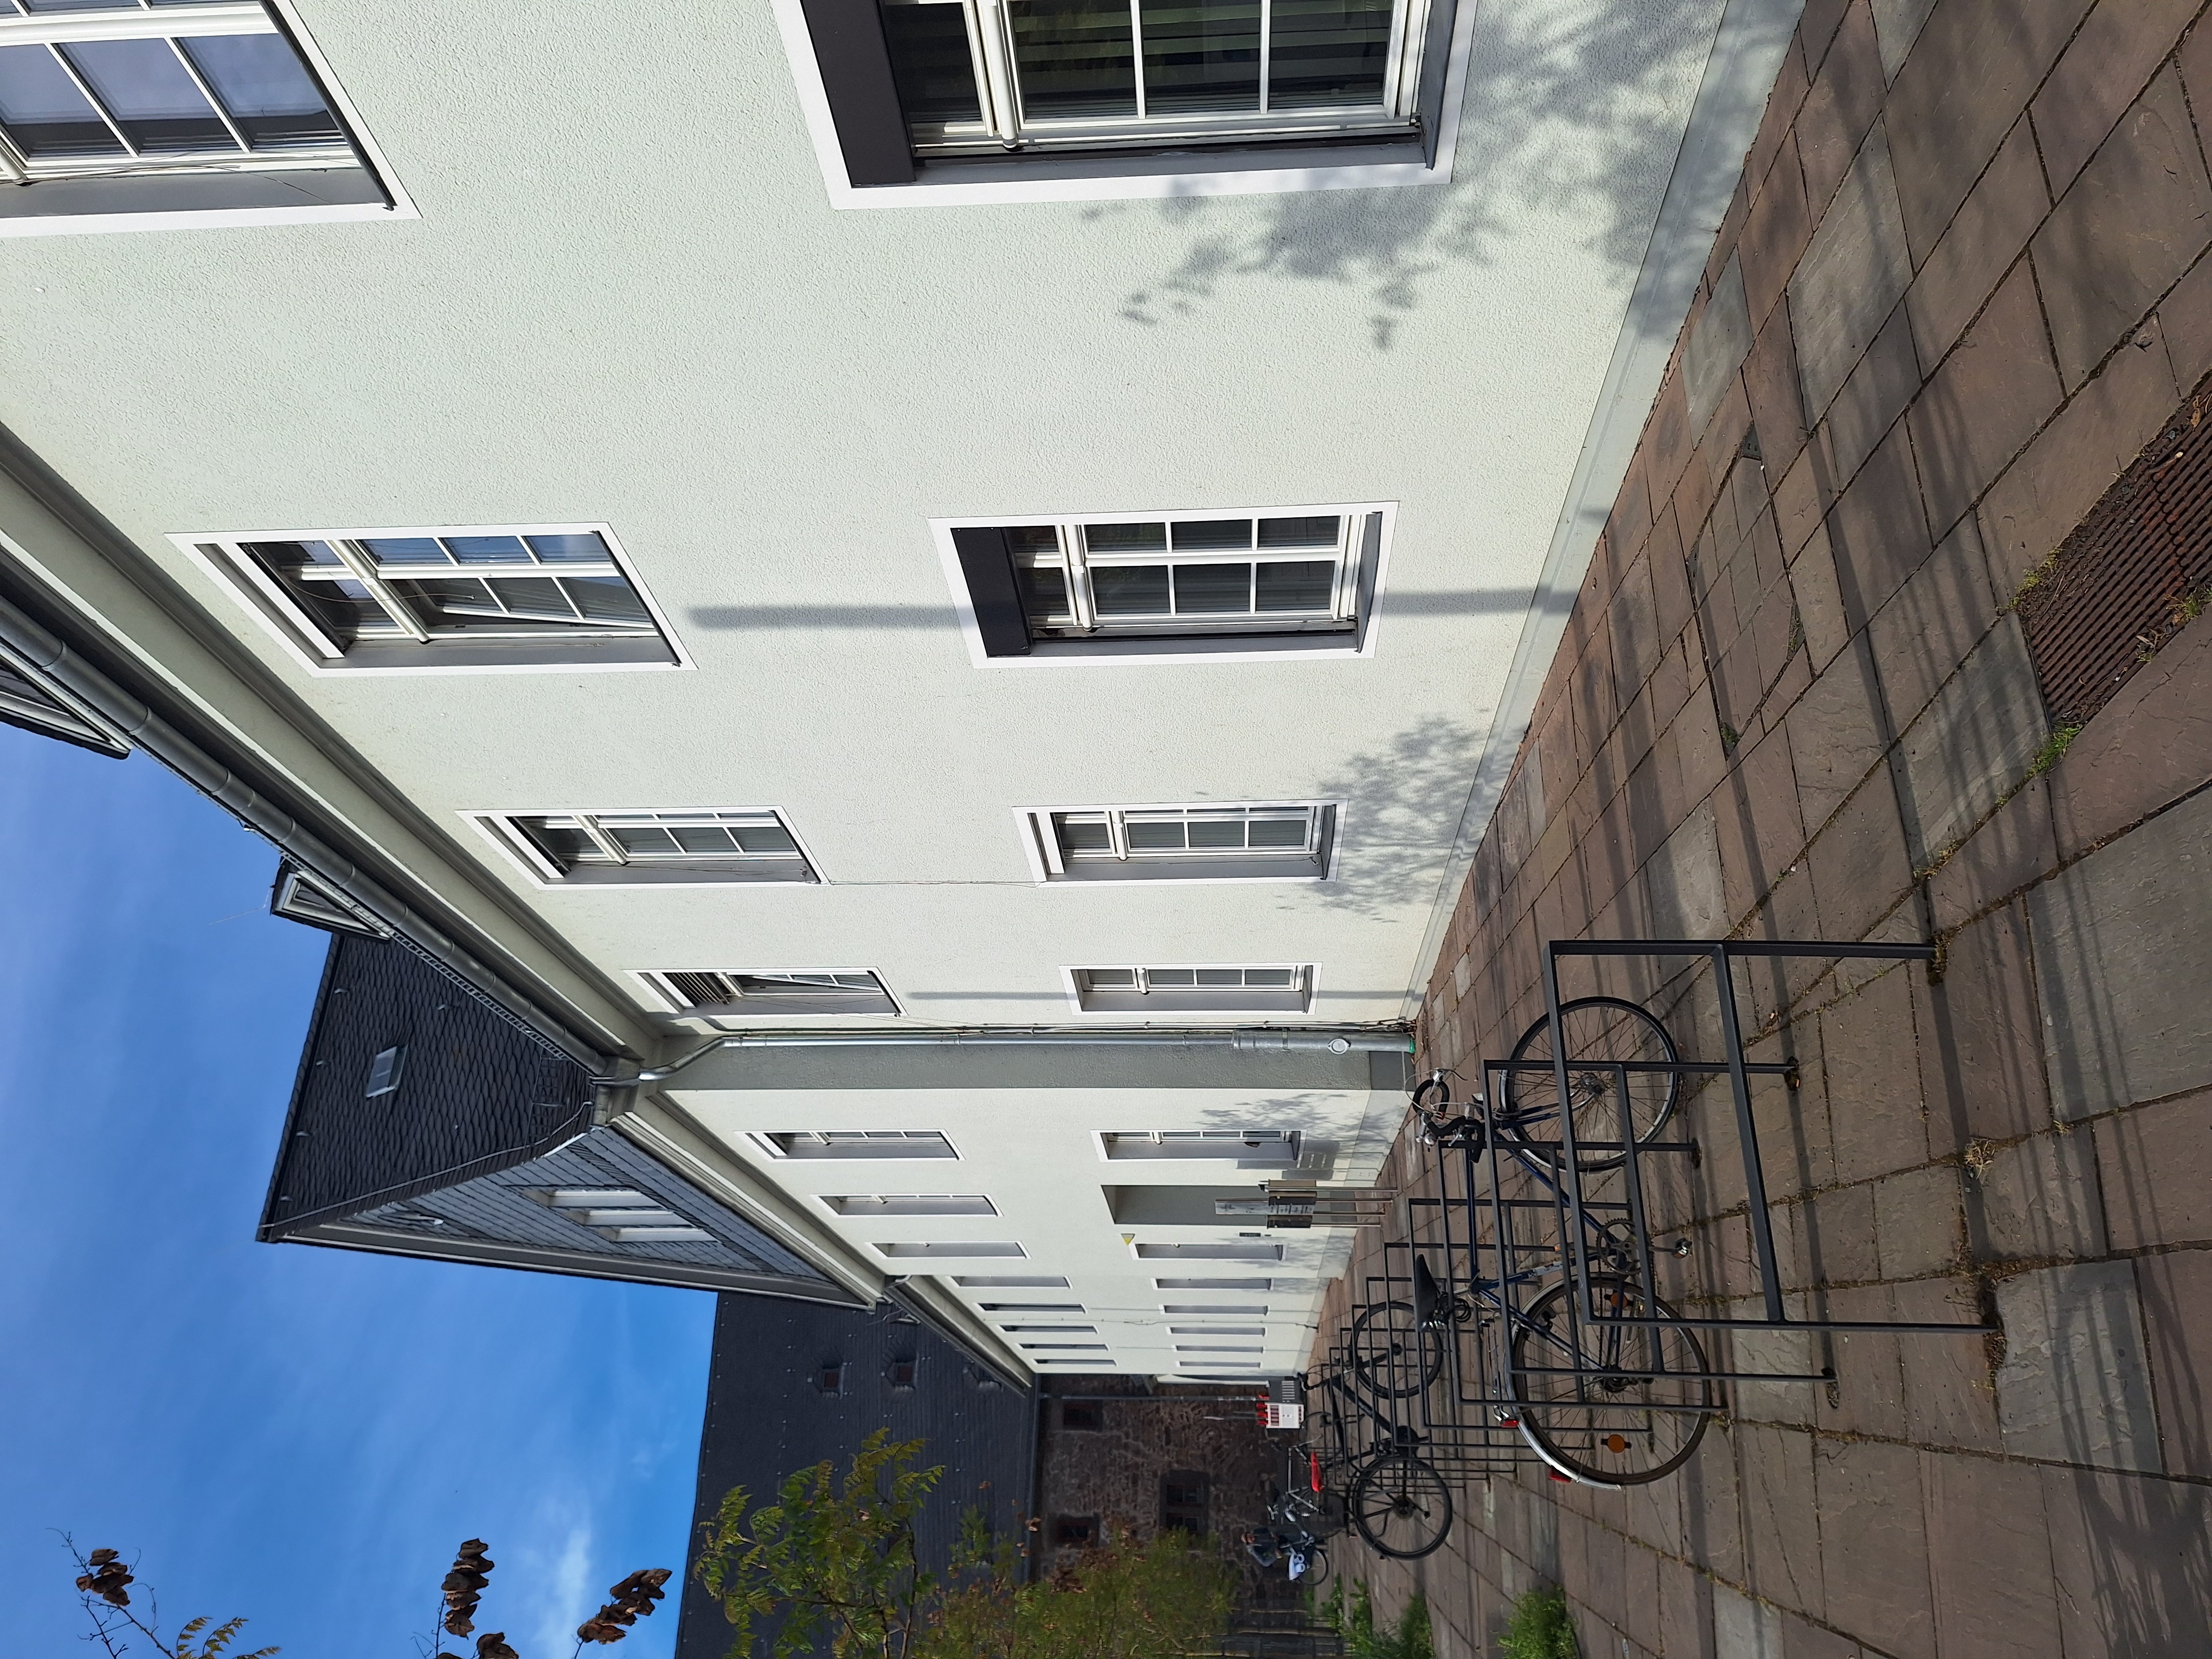
Building: Deutschhausstraße 12